Mayagüez, Puerto Rico

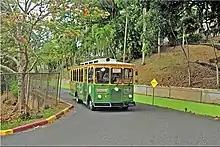
Trolley passing through the university (CAAM)

The Residential Center for Educative Opportunities of Mayagüez, (CROEM) is one of only two public boarding schools in Puerto Rico. The largest public high school in town is Eugenio María de Hostos High School. The other public high school in Mayagüez is Dr. Pedro Perea Fajardo Vocational High School. The former José De Diego High School was finally closed in 2009.